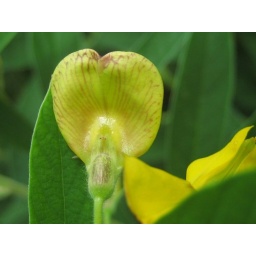
A flower in a Mandurriao rice field in Iloilo